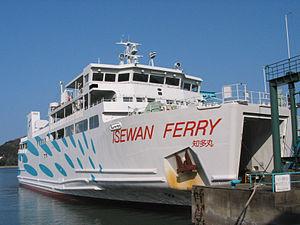
L'Aquarium de Toba est un aquarium public de la Préfecture de Mie, au Japon, situé dans la ville de Toba. Il comporte douze zones représentant différents écosystèmes, abritant environ 25 000 spécimens de 1 000 espèces différentes. Il n'y a aucun circuit prédéterminé. Le hall fait environ 1,5 km de long.